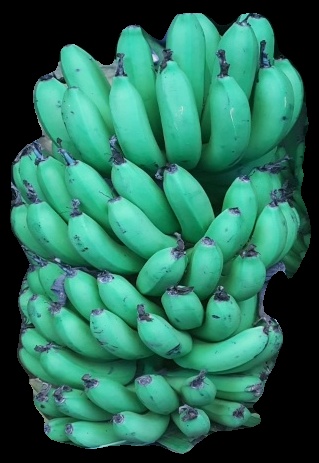
Variety: pachbale
Grade: grade1